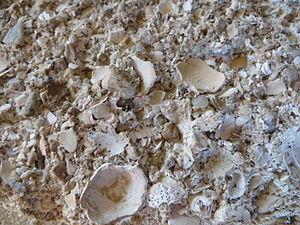
falun de Doué-la-Fontaine, site de la Seigneurie ou Cour de Douces (Maine-et-Loire, France)
Le falun est un dépôt sédimentaire marin du Cénozoïque, souvent disséminé sur de vastes étendues. Formé de débris de coquilles, parfois entières ou partiellement brisées, ce calcaire d'accumulation biodétritique peut former une roche compacte après une cimentation argilo-siliceuse fine et dense, mais reste généralement une roche meuble et friable car il est mélangé communément à du sable et de l'argile.